Chôros No. 7

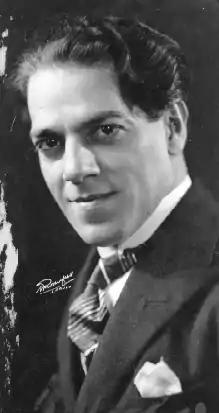
Heitor Villa-Lobos

Chôros No. 7, subtitled "Settimino" (Septet), is an instrumental septet written in 1924 by the Brazilian composer Heitor Villa-Lobos. It is part of a series of fourteen numbered compositions collectively titled "Chôros", ranging from solos for guitar and for piano up to works scored for soloist or chorus with orchestra or multiple orchestras, and in duration up to over an hour. "Chôros No. 7" is of modest length, a performance lasting about eight-and-a-half minutes.